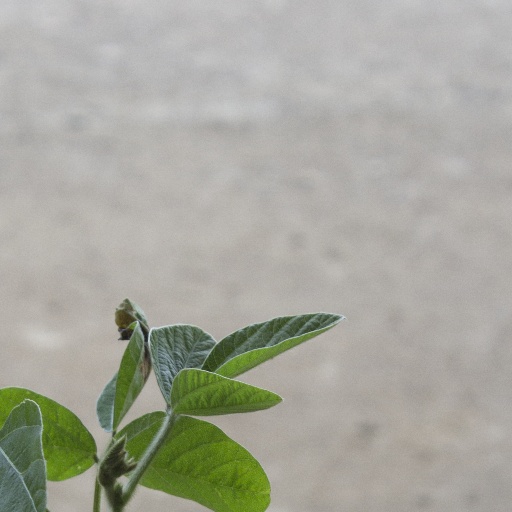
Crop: soybean